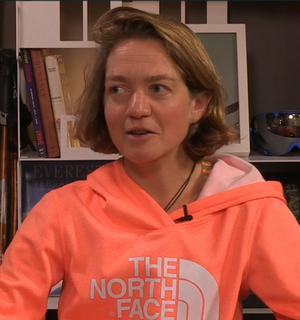
Elizabeth Hawker, dite Lizzy Hawker ou Liz Hawker, est une coureuse britannique d'ultra-trail née le 10 mars 1976 à Londres.